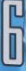
Number: 6